Chilean art

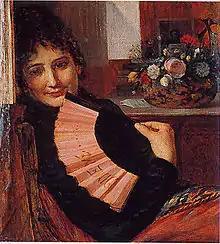
"Coquetería" (Coquetry) by Alfredo Valenzuela Puelma

During this period, the aristocracy developed a taste for fine art, leaving behind the lack of technical precision in art which had defined colonial times.